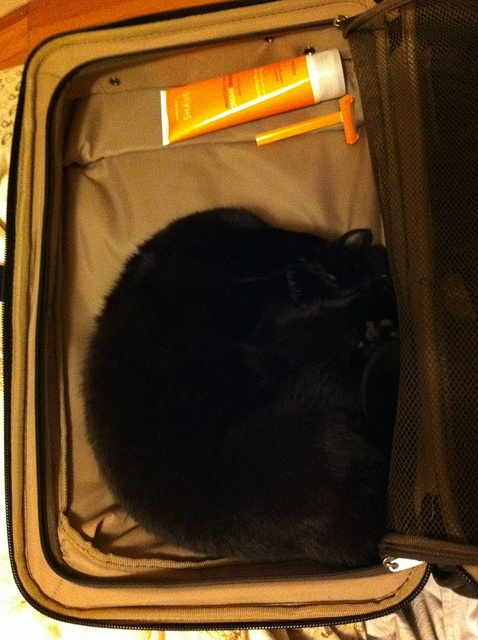
Cat curled p in a suit case next to a razor and sunscreen.
A cat curled up asleep in a rolling suitcase.
A black cat balled up in a suitcase.
A black cat is laying in a brown suitcase.
A cat sleeping in someone's brown overnight bag.